Star (dog)

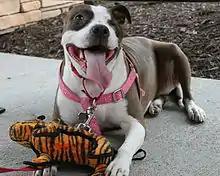
Star in 2014

On the afternoon of August 13, 2012, Lech Stankiewicz, a 29-year-old homeless man, had a seizure on a sidewalk in the East Village of Manhattan, New York City. According to several accounts, Lech and his dog, Star, were frequent visitors to the area. Fearing that Lech was in danger of being hit by traffic, several of the witnesses to the seizure alerted nearby police officers, who were soon on the scene. Meanwhile, Star stayed near her master, in a protective stance.